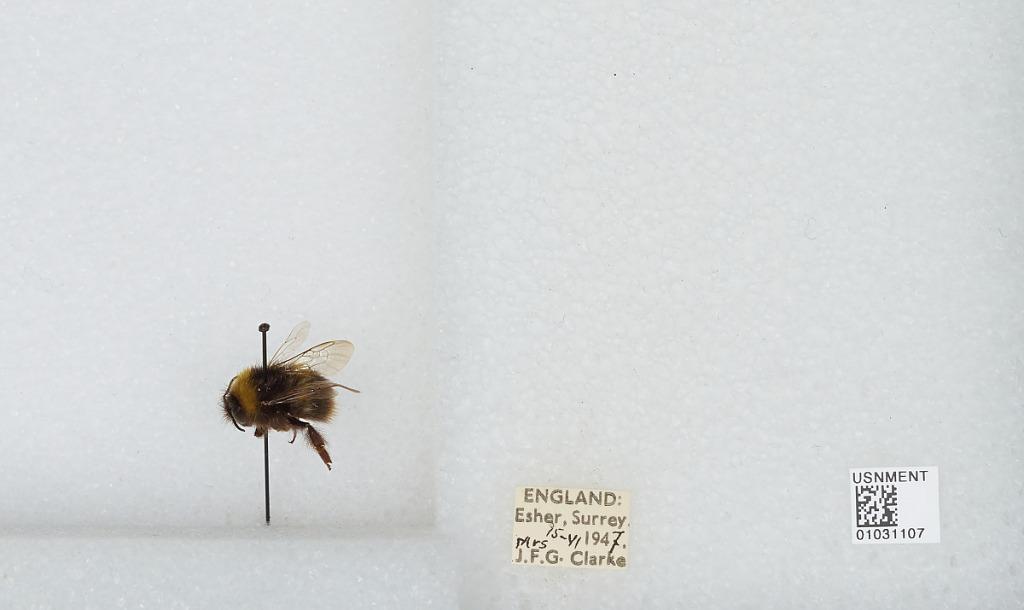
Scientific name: Bombus (Pyrobombus) pratorum (Linnaeus)
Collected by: J. Clarke
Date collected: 1947-6-15
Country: United Kingdom
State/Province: England
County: Surrey
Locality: Esher
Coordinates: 51.3691, -0.365